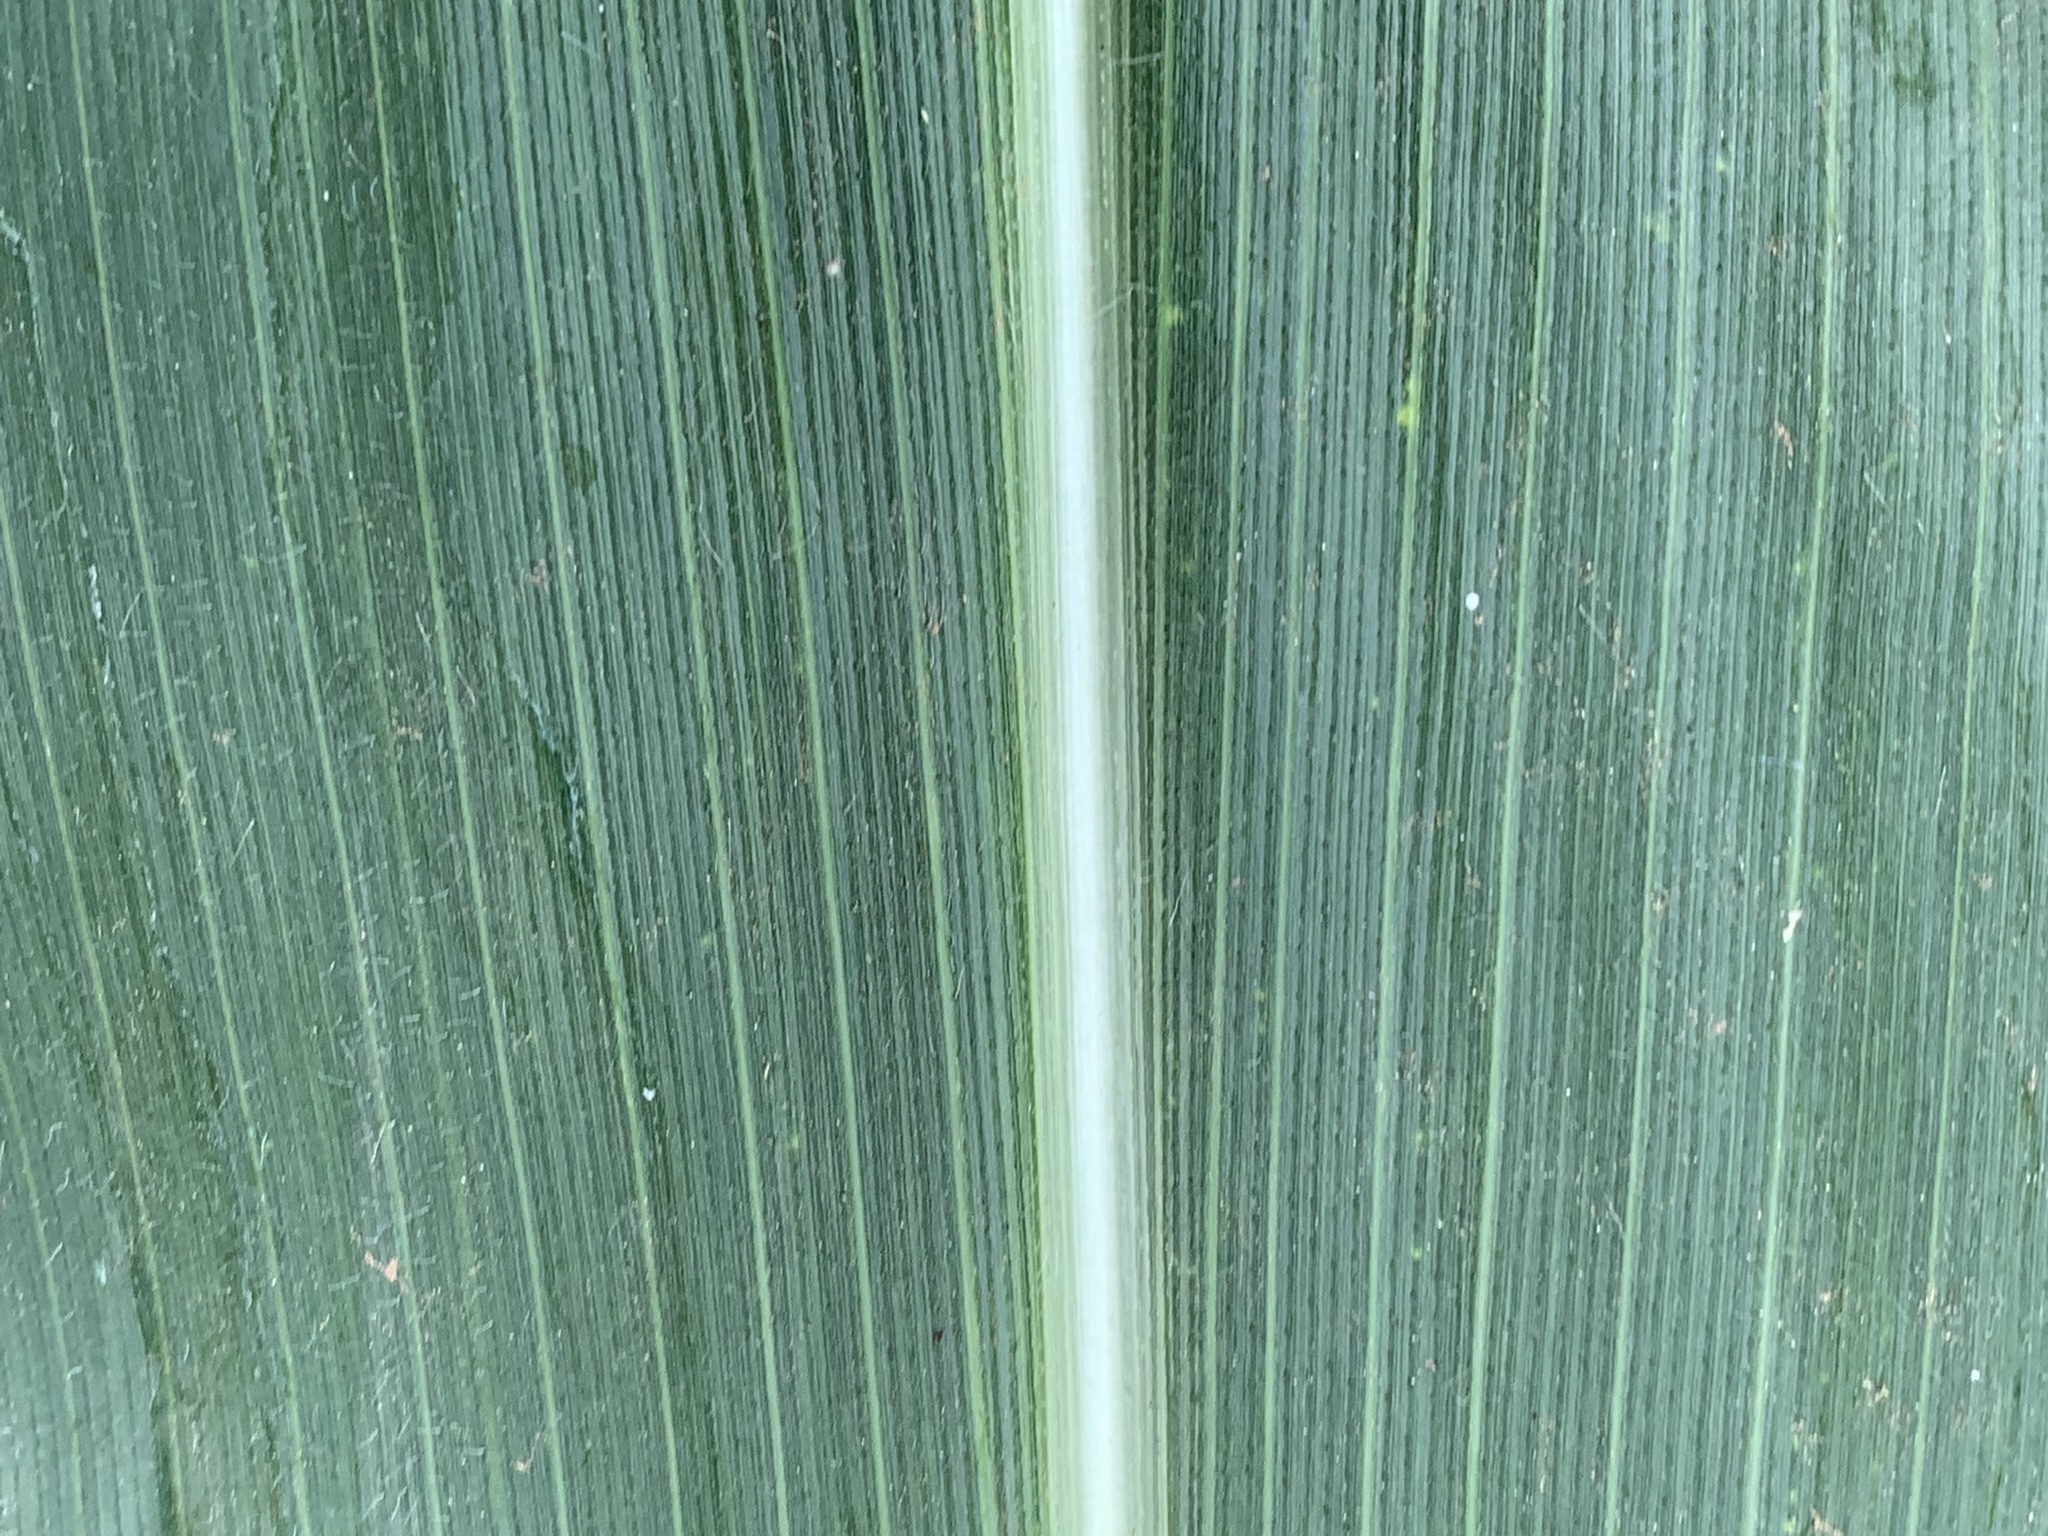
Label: Healthy